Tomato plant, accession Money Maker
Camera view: horizontal (90 deg, fisheye); turntable rotation: 210 degrees
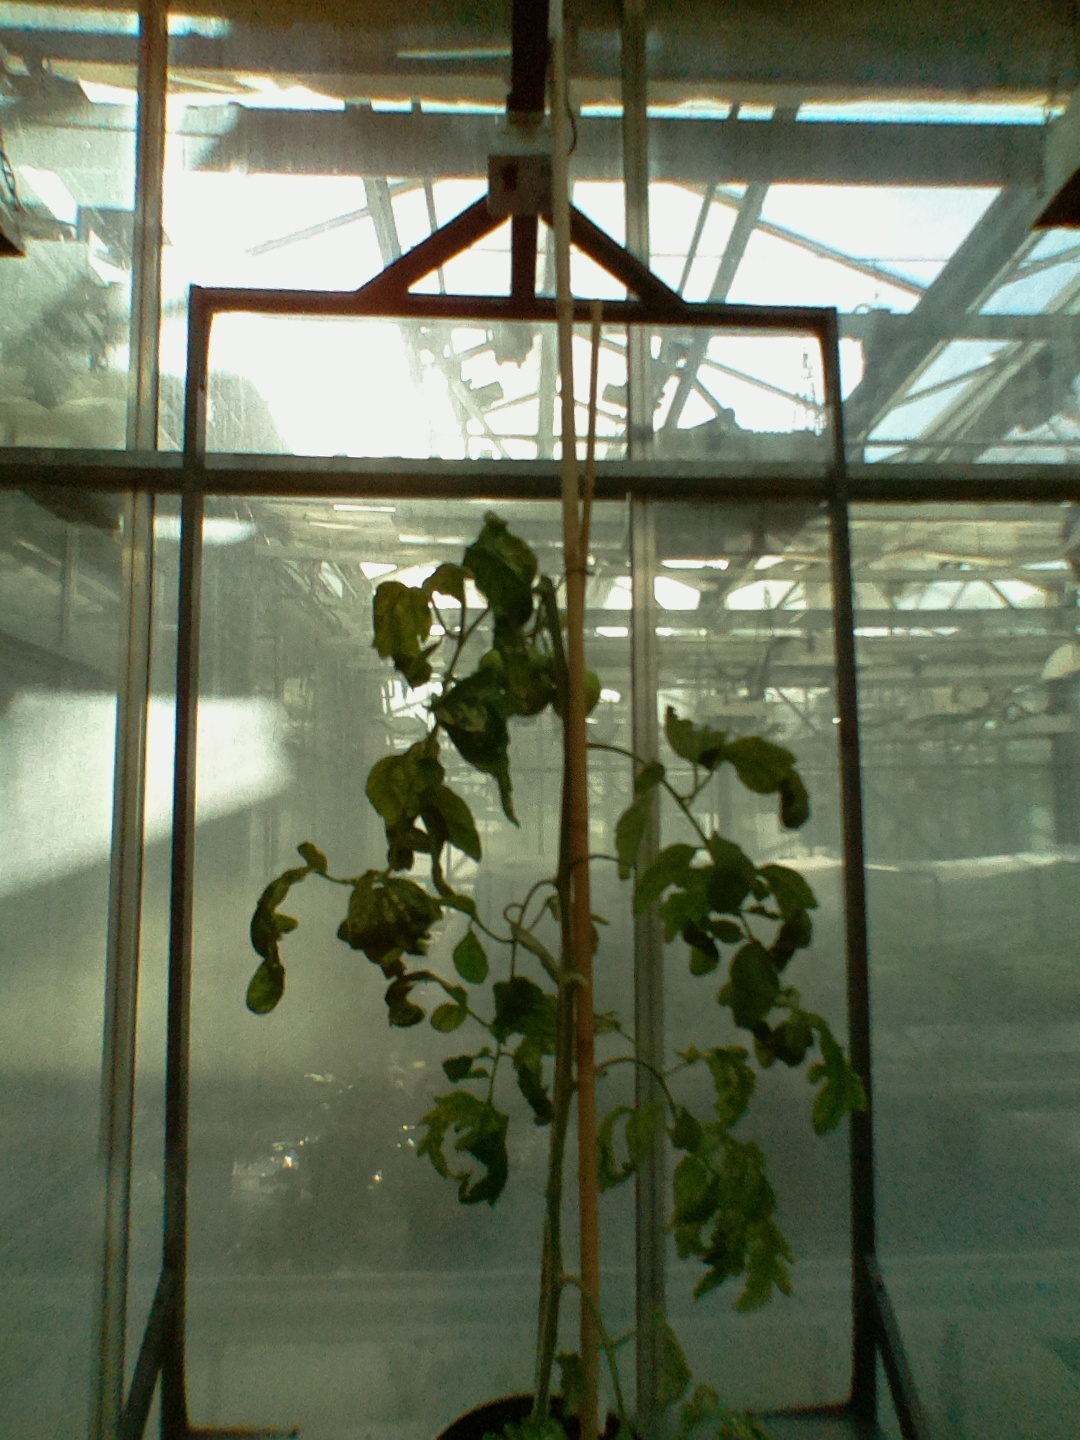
BBCH growth stage 77: 70%-80% of final fruit size